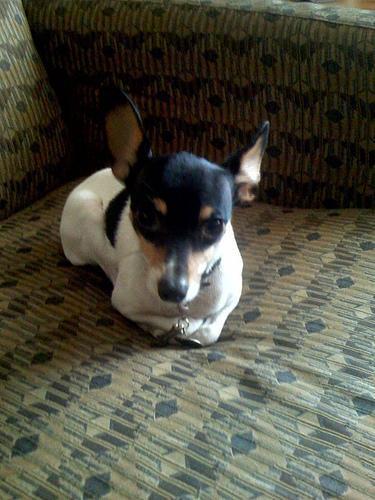
toy_terrier